Vienna Philharmonic

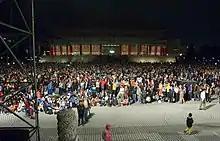
Overflow crowd outside Taiwan's National Concert Hall for a performance by Simon Rattle and the Vienna Philharmonic

In 2006, the Vienna Philharmonic was chosen as Europe's finest orchestra in a survey of seven leading trade publications, two radio stations and a daily newspaper. In 2008, an international jury of music critics polled by the British "Gramophone" magazine ranked it third in the world (after the Royal Concertgebouw Orchestra and Berlin Philharmonic).